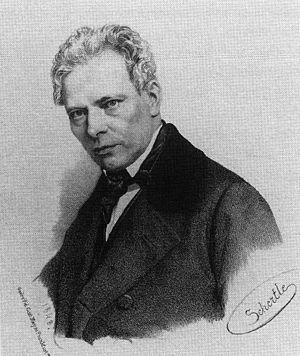
La réunion d'Heppenheim ou assemblée d'Heppenheim est une rencontre entre 18 hommes politiques libéraux allemands, principalement du Sud et de l'Ouest du pays, qui a lieu le 10 octobre 1847 dans l'auberge Zum halben Monde à Heppenheim. Les discussions aboutissent à la formulation d'un programme politique commun axé autour du souhait de voir la création d'un État-nation allemand ainsi qu'autour de la garantie des droits fondamentaux. Cette réunion structure les bourgeois libéraux modérés qui prendront une part importante dans la révolution de mars en 1848. Elle prépare également la voie pour le parlement de Francfort ouvert en 1848.